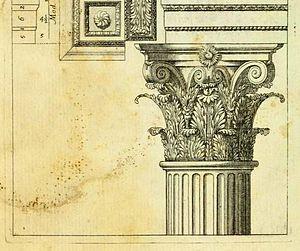
La Julius S. Held Collection of Rare Books est une collection d'ouvrages de recherche de 283 volumes hébergés par la bibliothèque du Clark Art Institute.